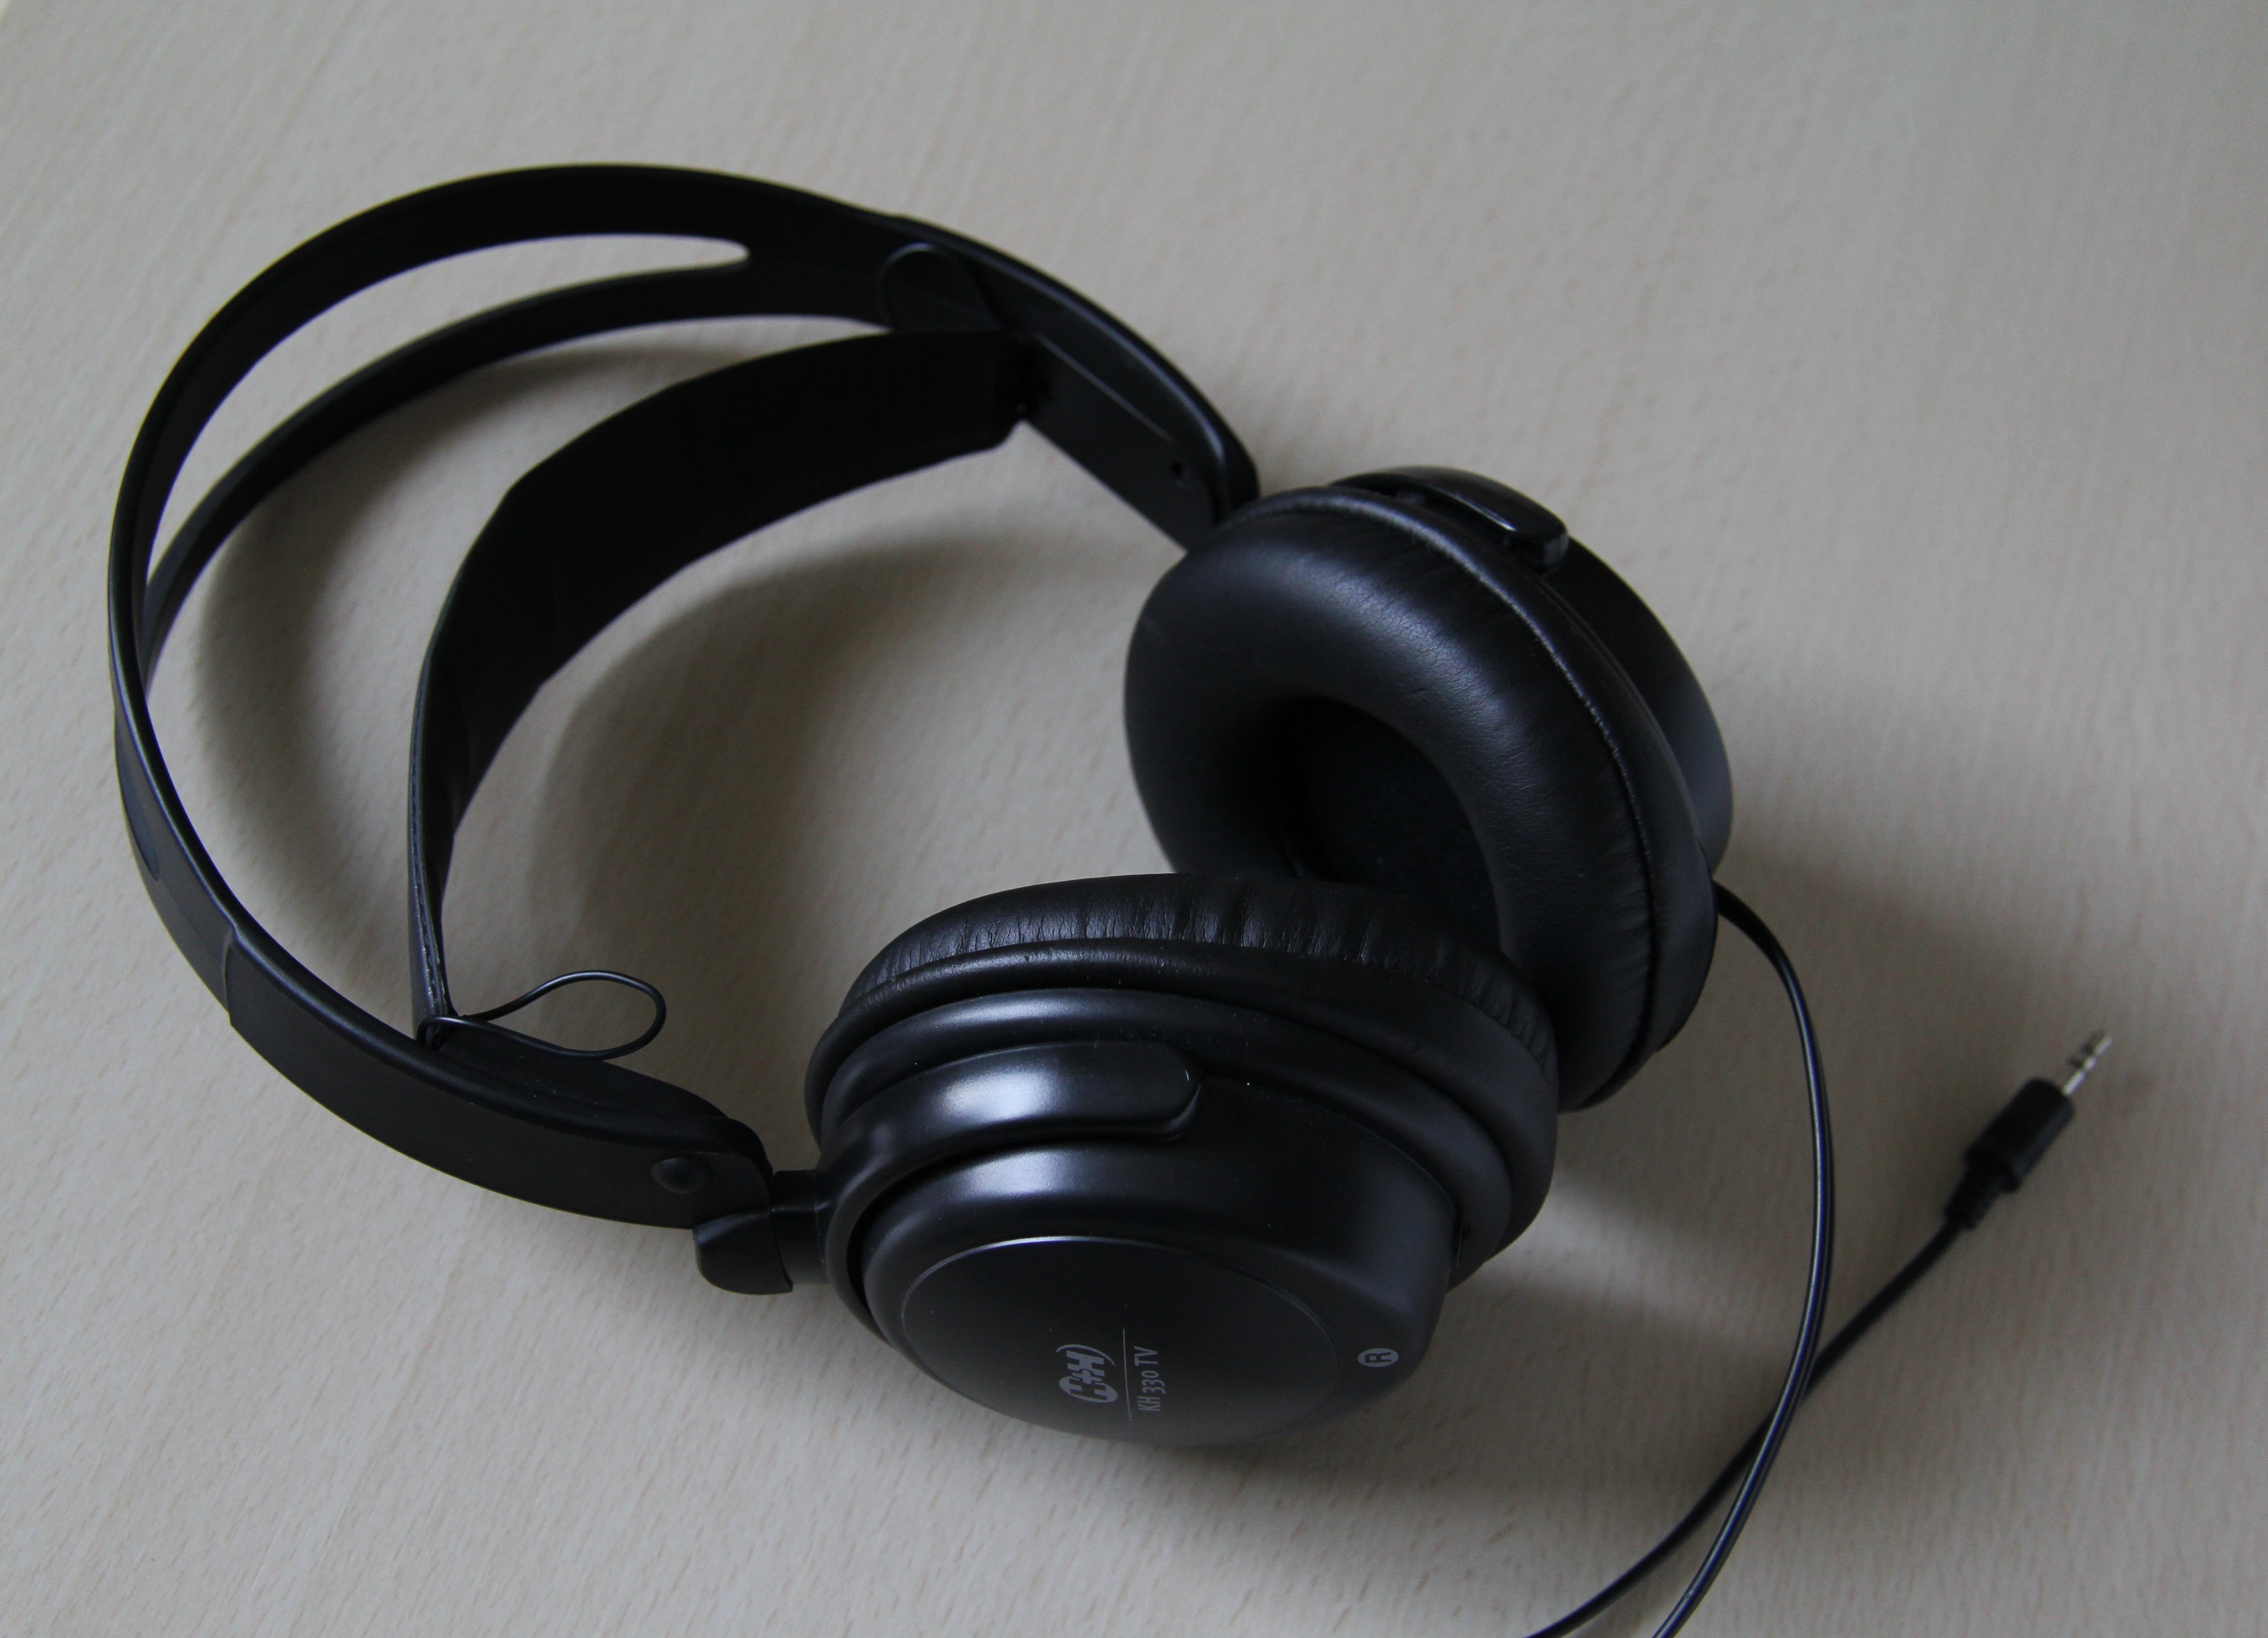
music, technology, gadget, black, ear, audio, headphones, sound, headset, plug, mp3, songs, title, listen to music, audio equipment, electronic device, communication device